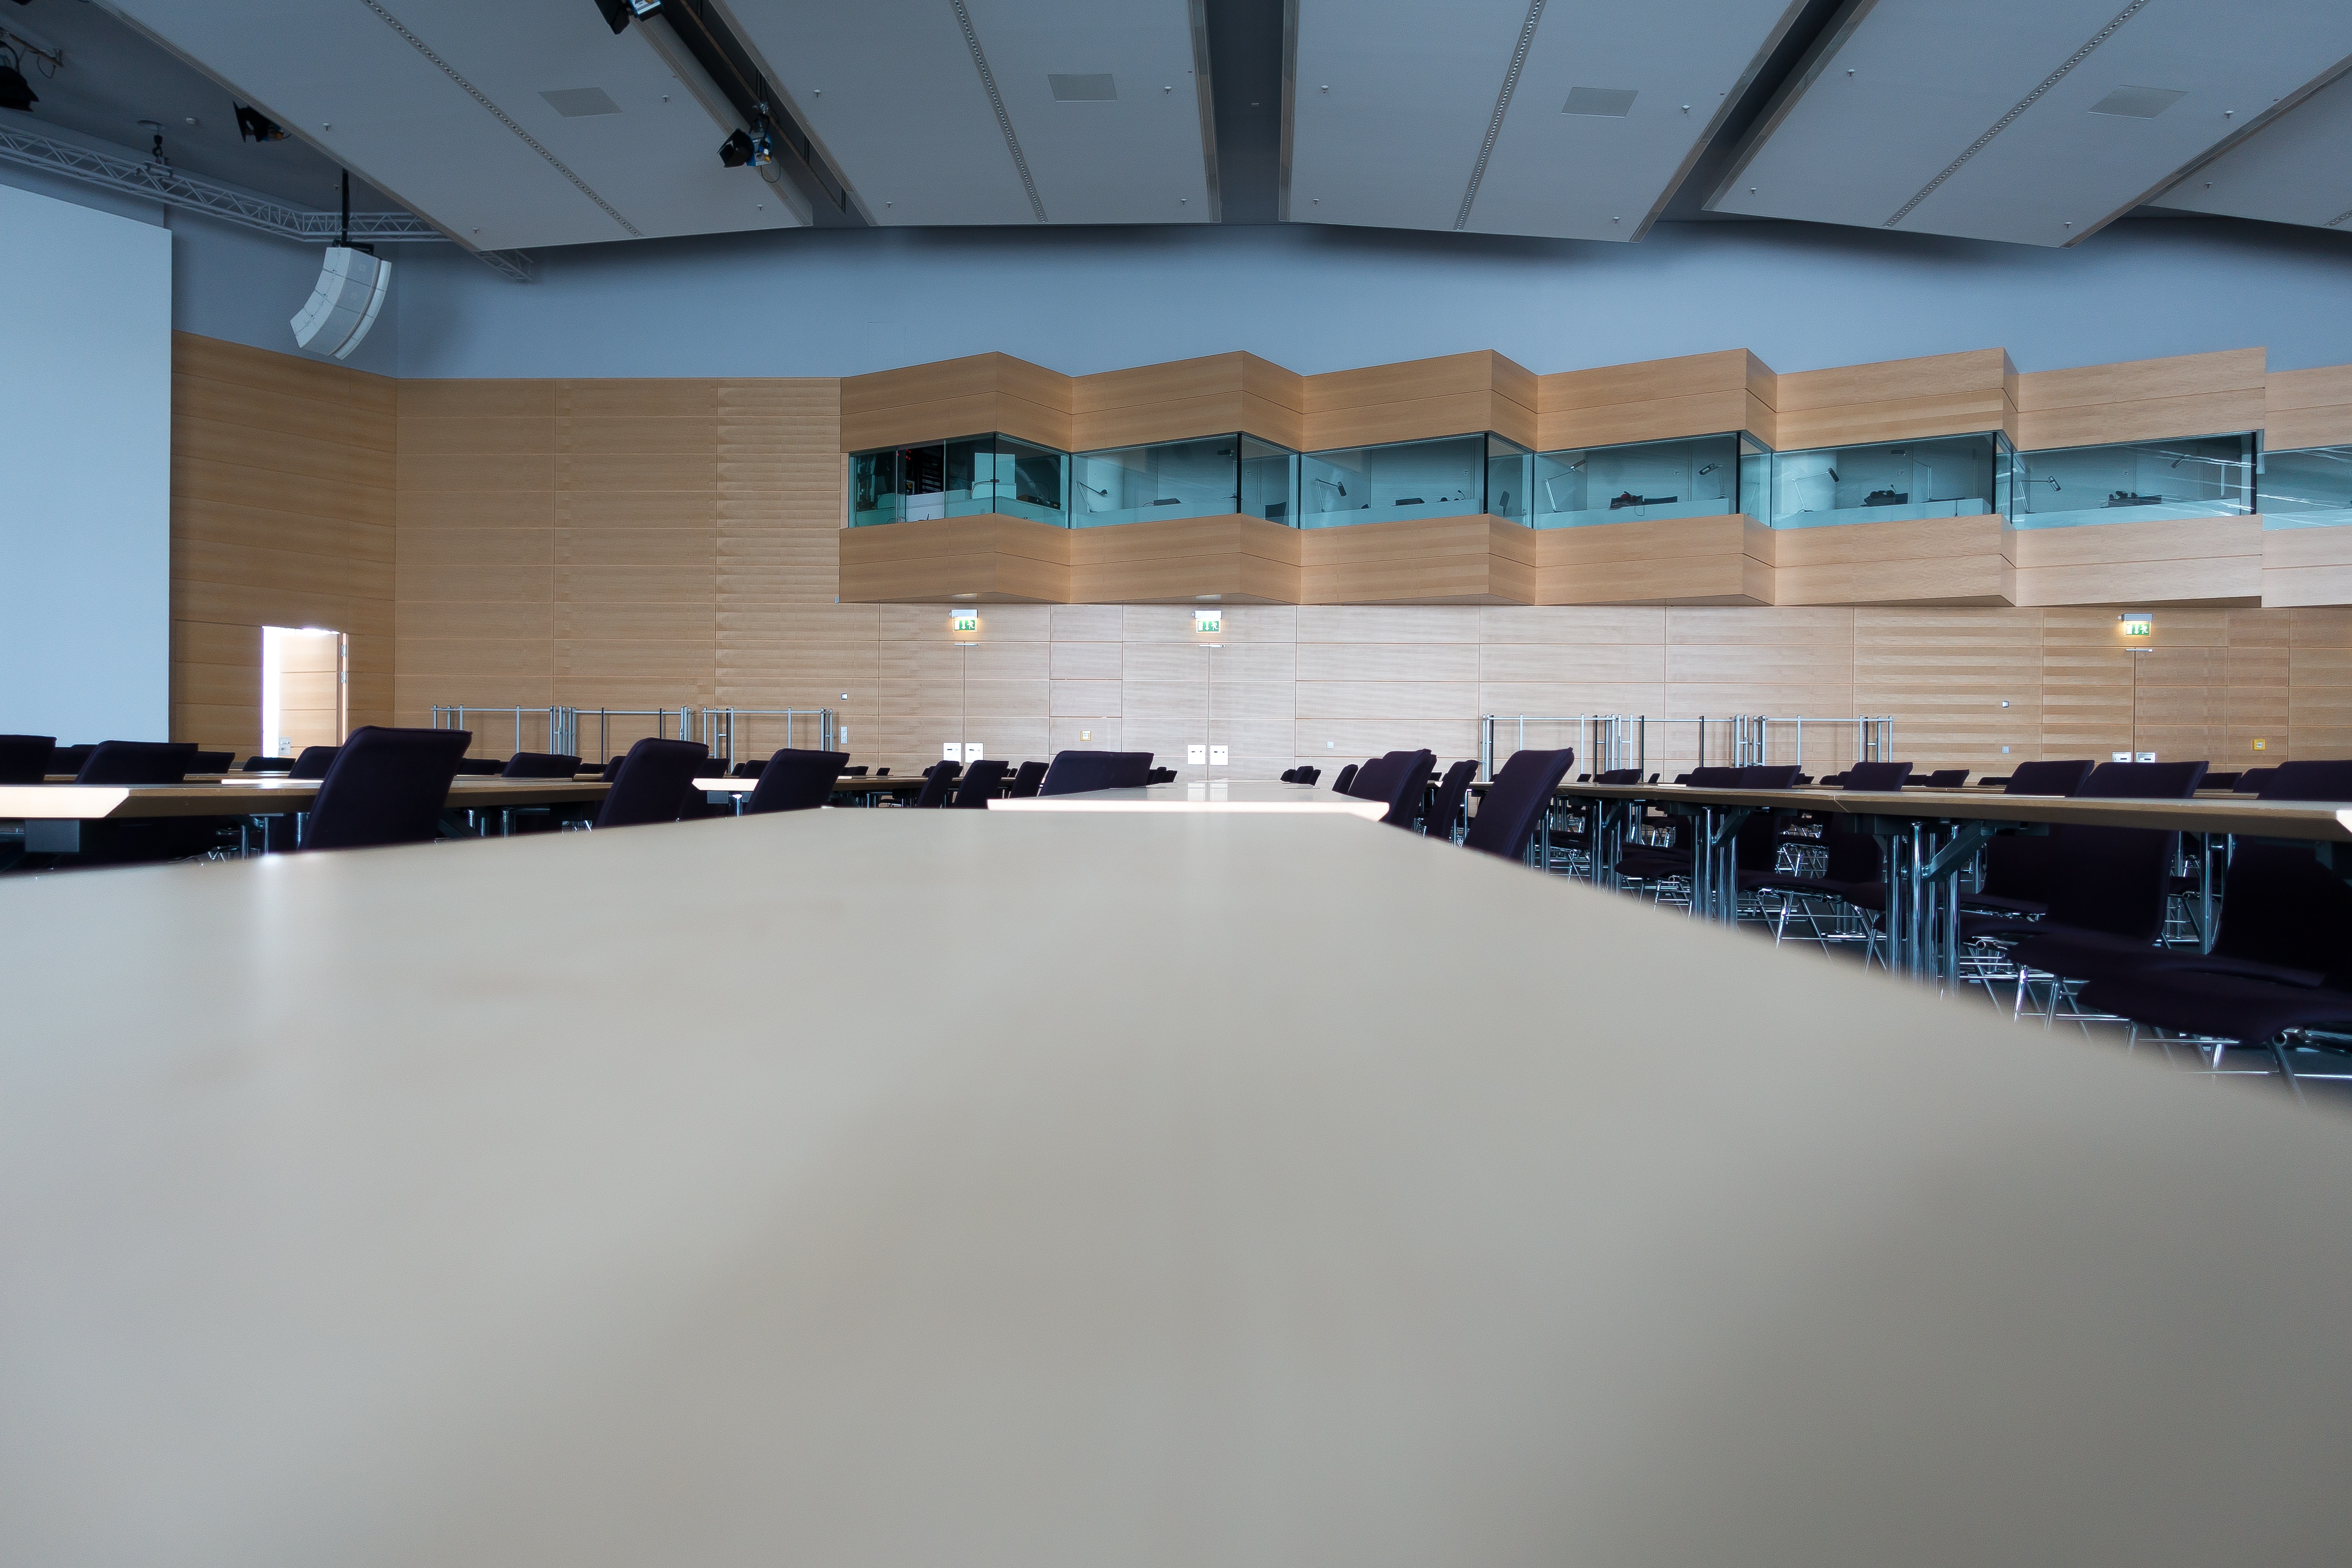
table, architecture, structure, wood, technology, auditorium, chair, glass, building, hall, cabin, modern, interior design, airport terminal, arena, fair, congress, headquarters, convention center, simultaneous translation, sport venue